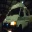
Label: ambulance